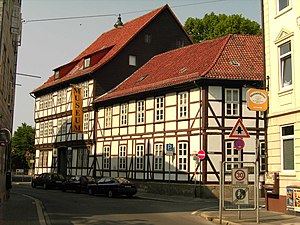
Göttingen
Bymuseet i Göttingen
Göttingen er en by og kommune i det centrale Tyskland med 120.000 indbyggere, beliggende under Landkreis Göttingen i delstaten Niedersachsen. Den ligger 250 km syd for Hamborg.